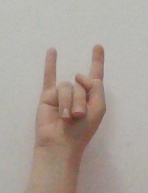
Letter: la